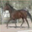
Label: horse